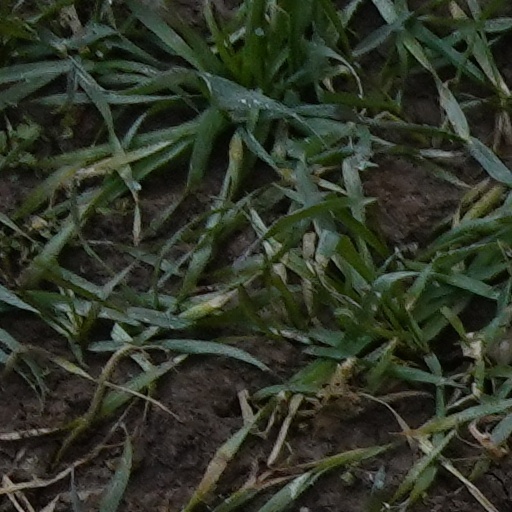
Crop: wheat